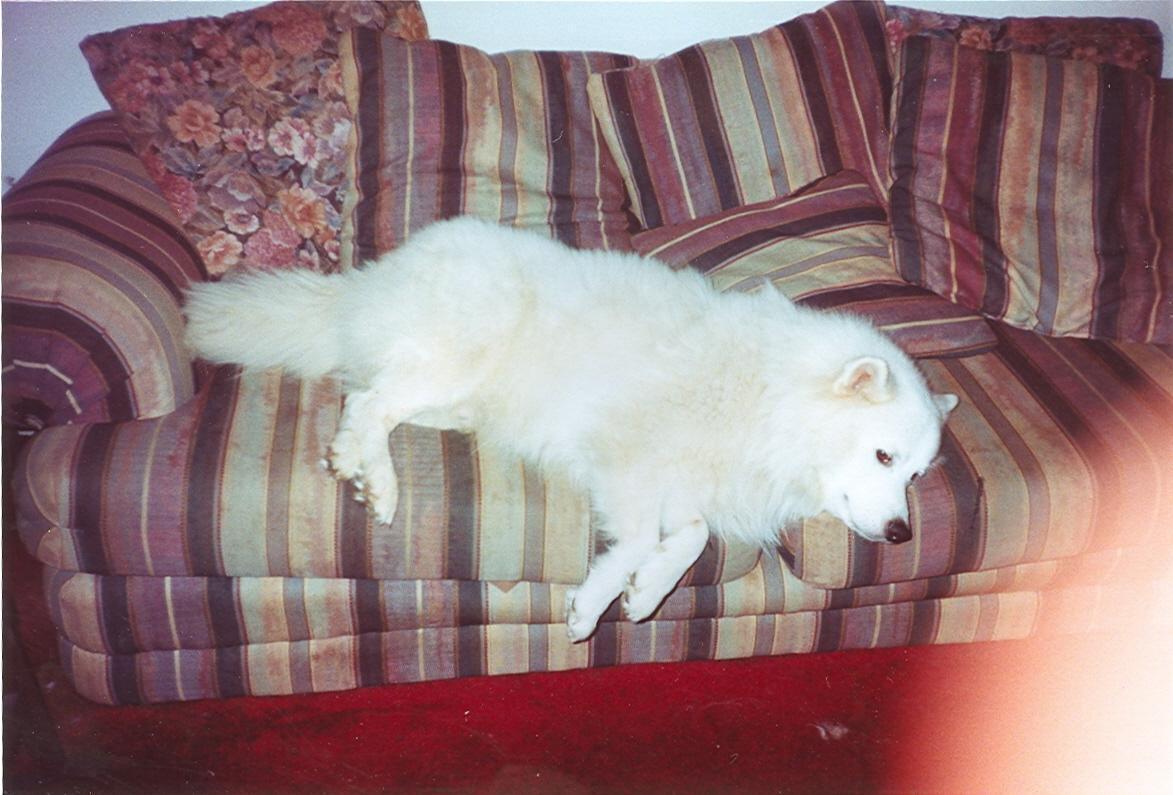
Samoyed